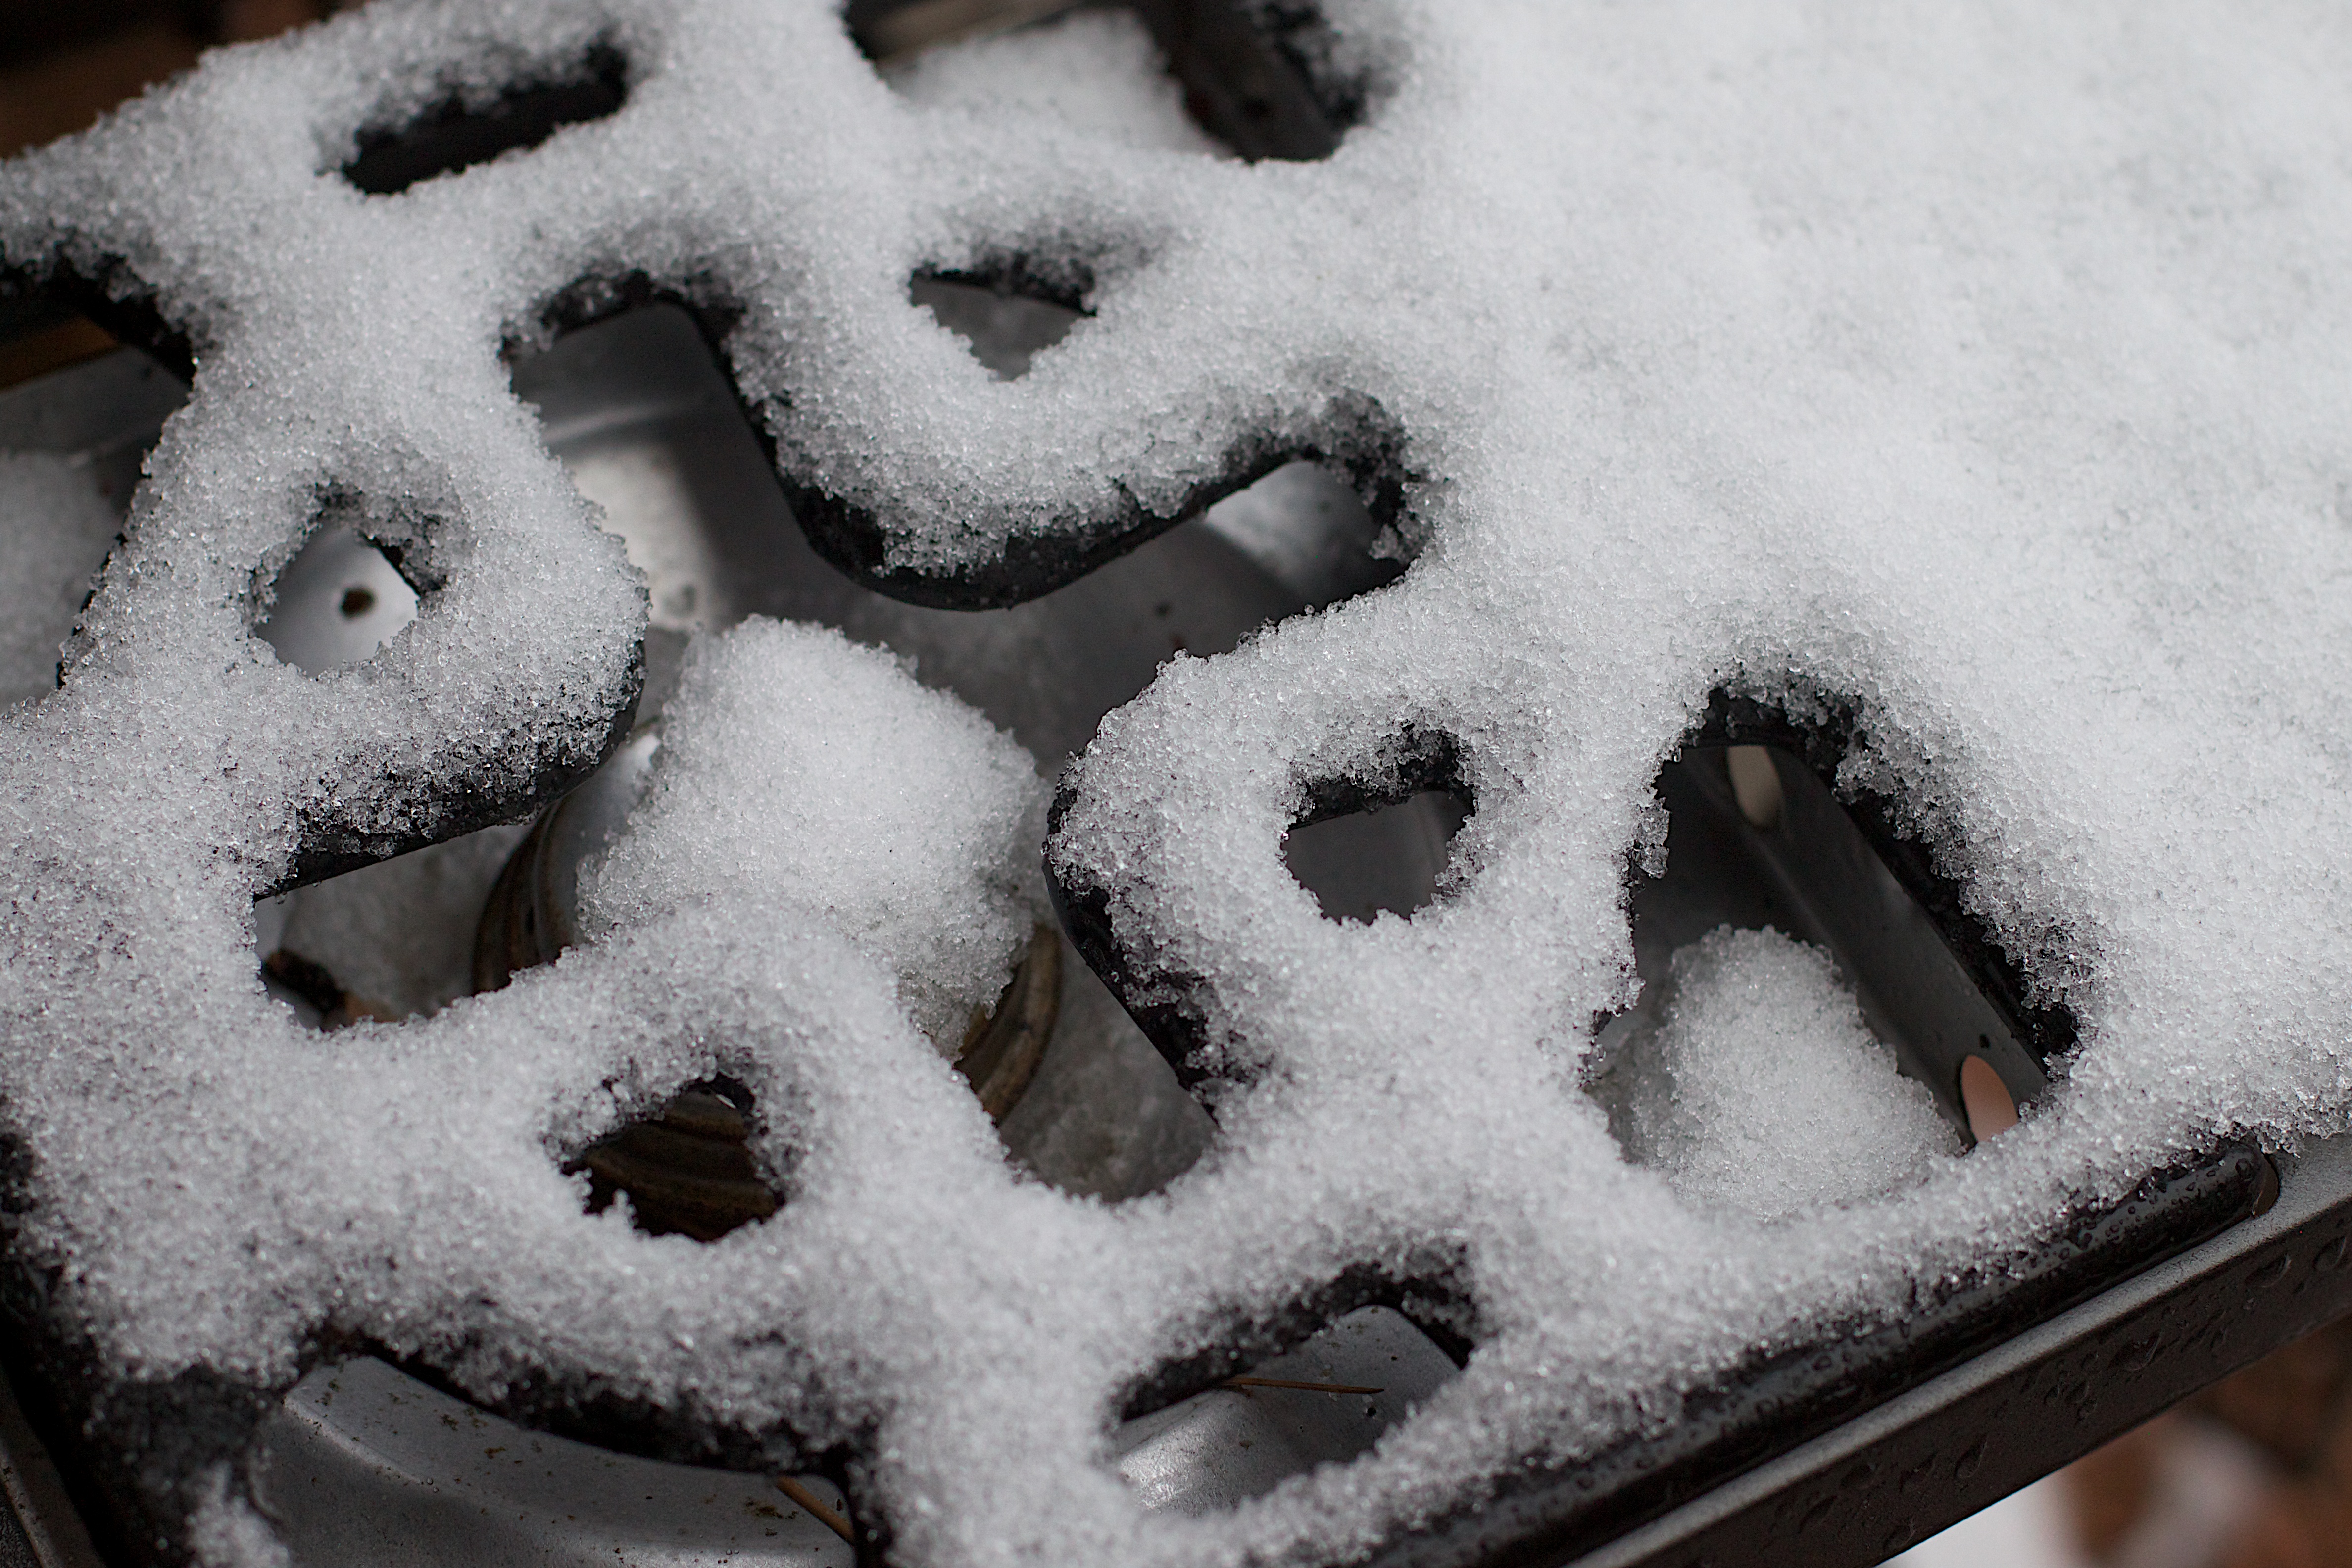
snow, winter, white, number, weather, freezing